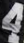
Number: 4